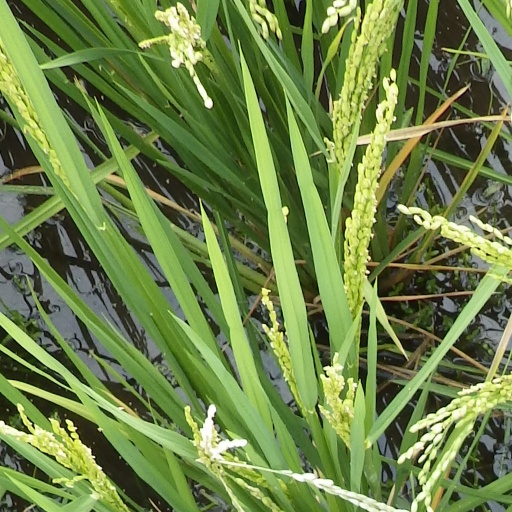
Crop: rice